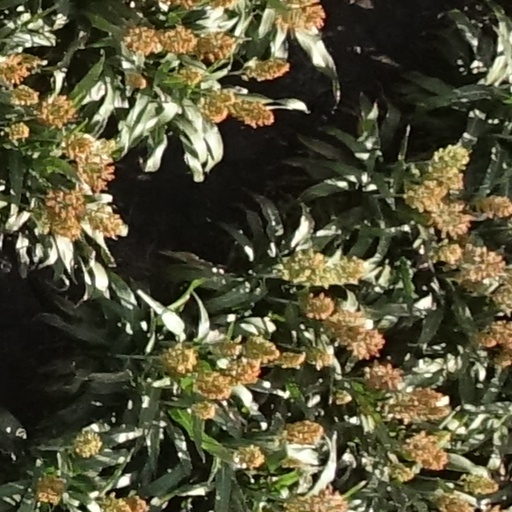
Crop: sorghum